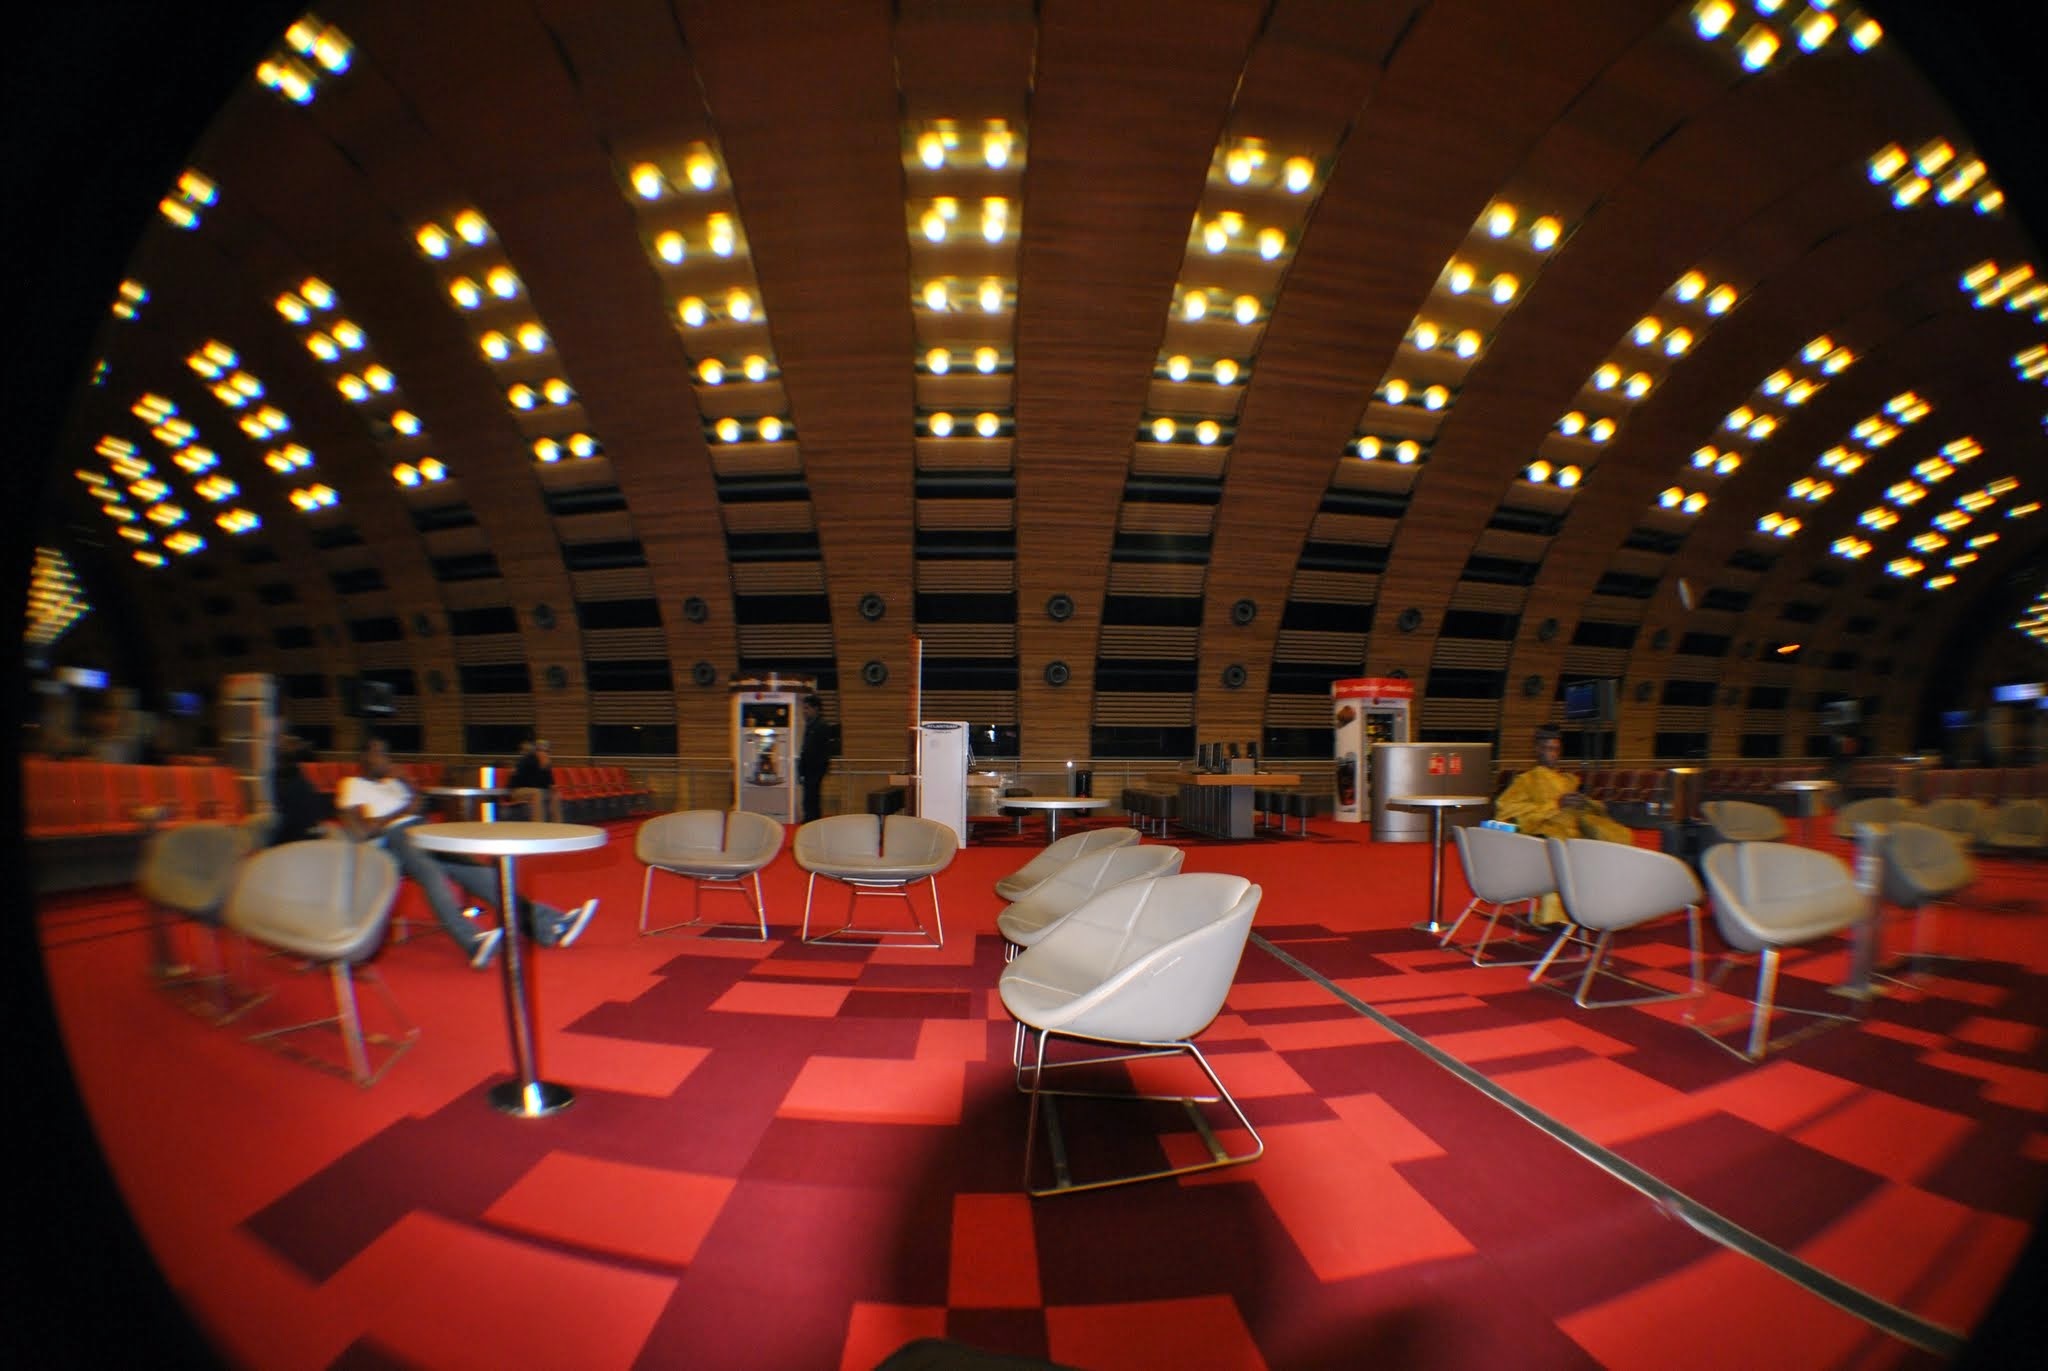
auditorium, theatre, stage, ballroom, banquet, convention center, function hall